Edmund Crouchback

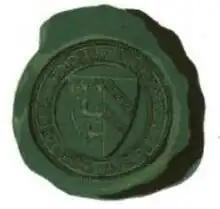
Seal depicting Edmund's coat of arms as Count Palatine of Champagne

Edmund's father King Henry III of England died on 16 November 1272, and Edmund's elder brother Edward was proclaimed king. However, Edward was on his way back to England from the Holy Land and his journey was slow, as Edward had to negotiate with King Philip III of France about several claims and put down a Gascon revolt. A rumour spread that Edward was never going to return to England, leading to a growing rebellion in the northern part of the country. Edmund then dispersed the rebels with Roger Mortimer, 1st Baron Mortimer of Wigmore. In 1273, Edmund's wife Aveline turned fourteen and Edmund consummated his marriage with her.